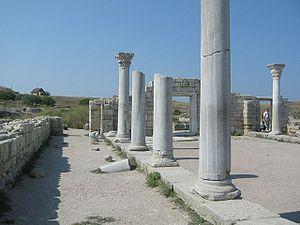
Pasion est un banquier et armateur athénien célèbre de l'époque classique. Sa trajectoire et celle de sa famille sont caractéristiques d'une ascension sociale réussie, du statut d'esclave à celui de citoyen et liturge. Les sources disponibles à son propos, essentiellement judiciaires, dessinent le portrait d'un personnage talentueux parfois mêlé à des affaires complexes à la limite de la légalité.